Forms of cricket

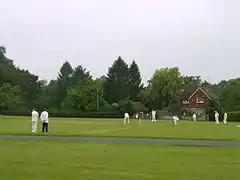
Club cricket is popular amongst amateur players in several countries

Club cricket, by far and away the widest form of cricket played worldwide, is largely amateur, but still formal, cricket, with the teams organised into leagues. The games are sometimes limited-overs, with each innings usually lasting between twenty and fifty overs. Other matches are played to time restrictions. Restrictions in overs or time may be placed on each side individually, or they may stipulate the total length of the match. The latter more traditional case is often known as "declaration" cricket.